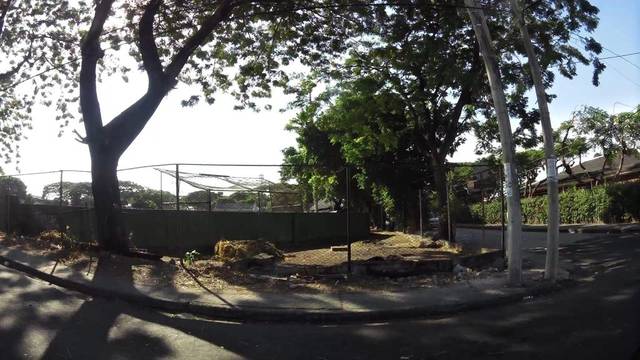
Region: Ecuador
Coordinates: -2.176, -79.901